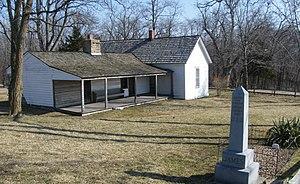
Kearney est une ville du comté de Clay dans l'État du Missouri aux États-Unis.